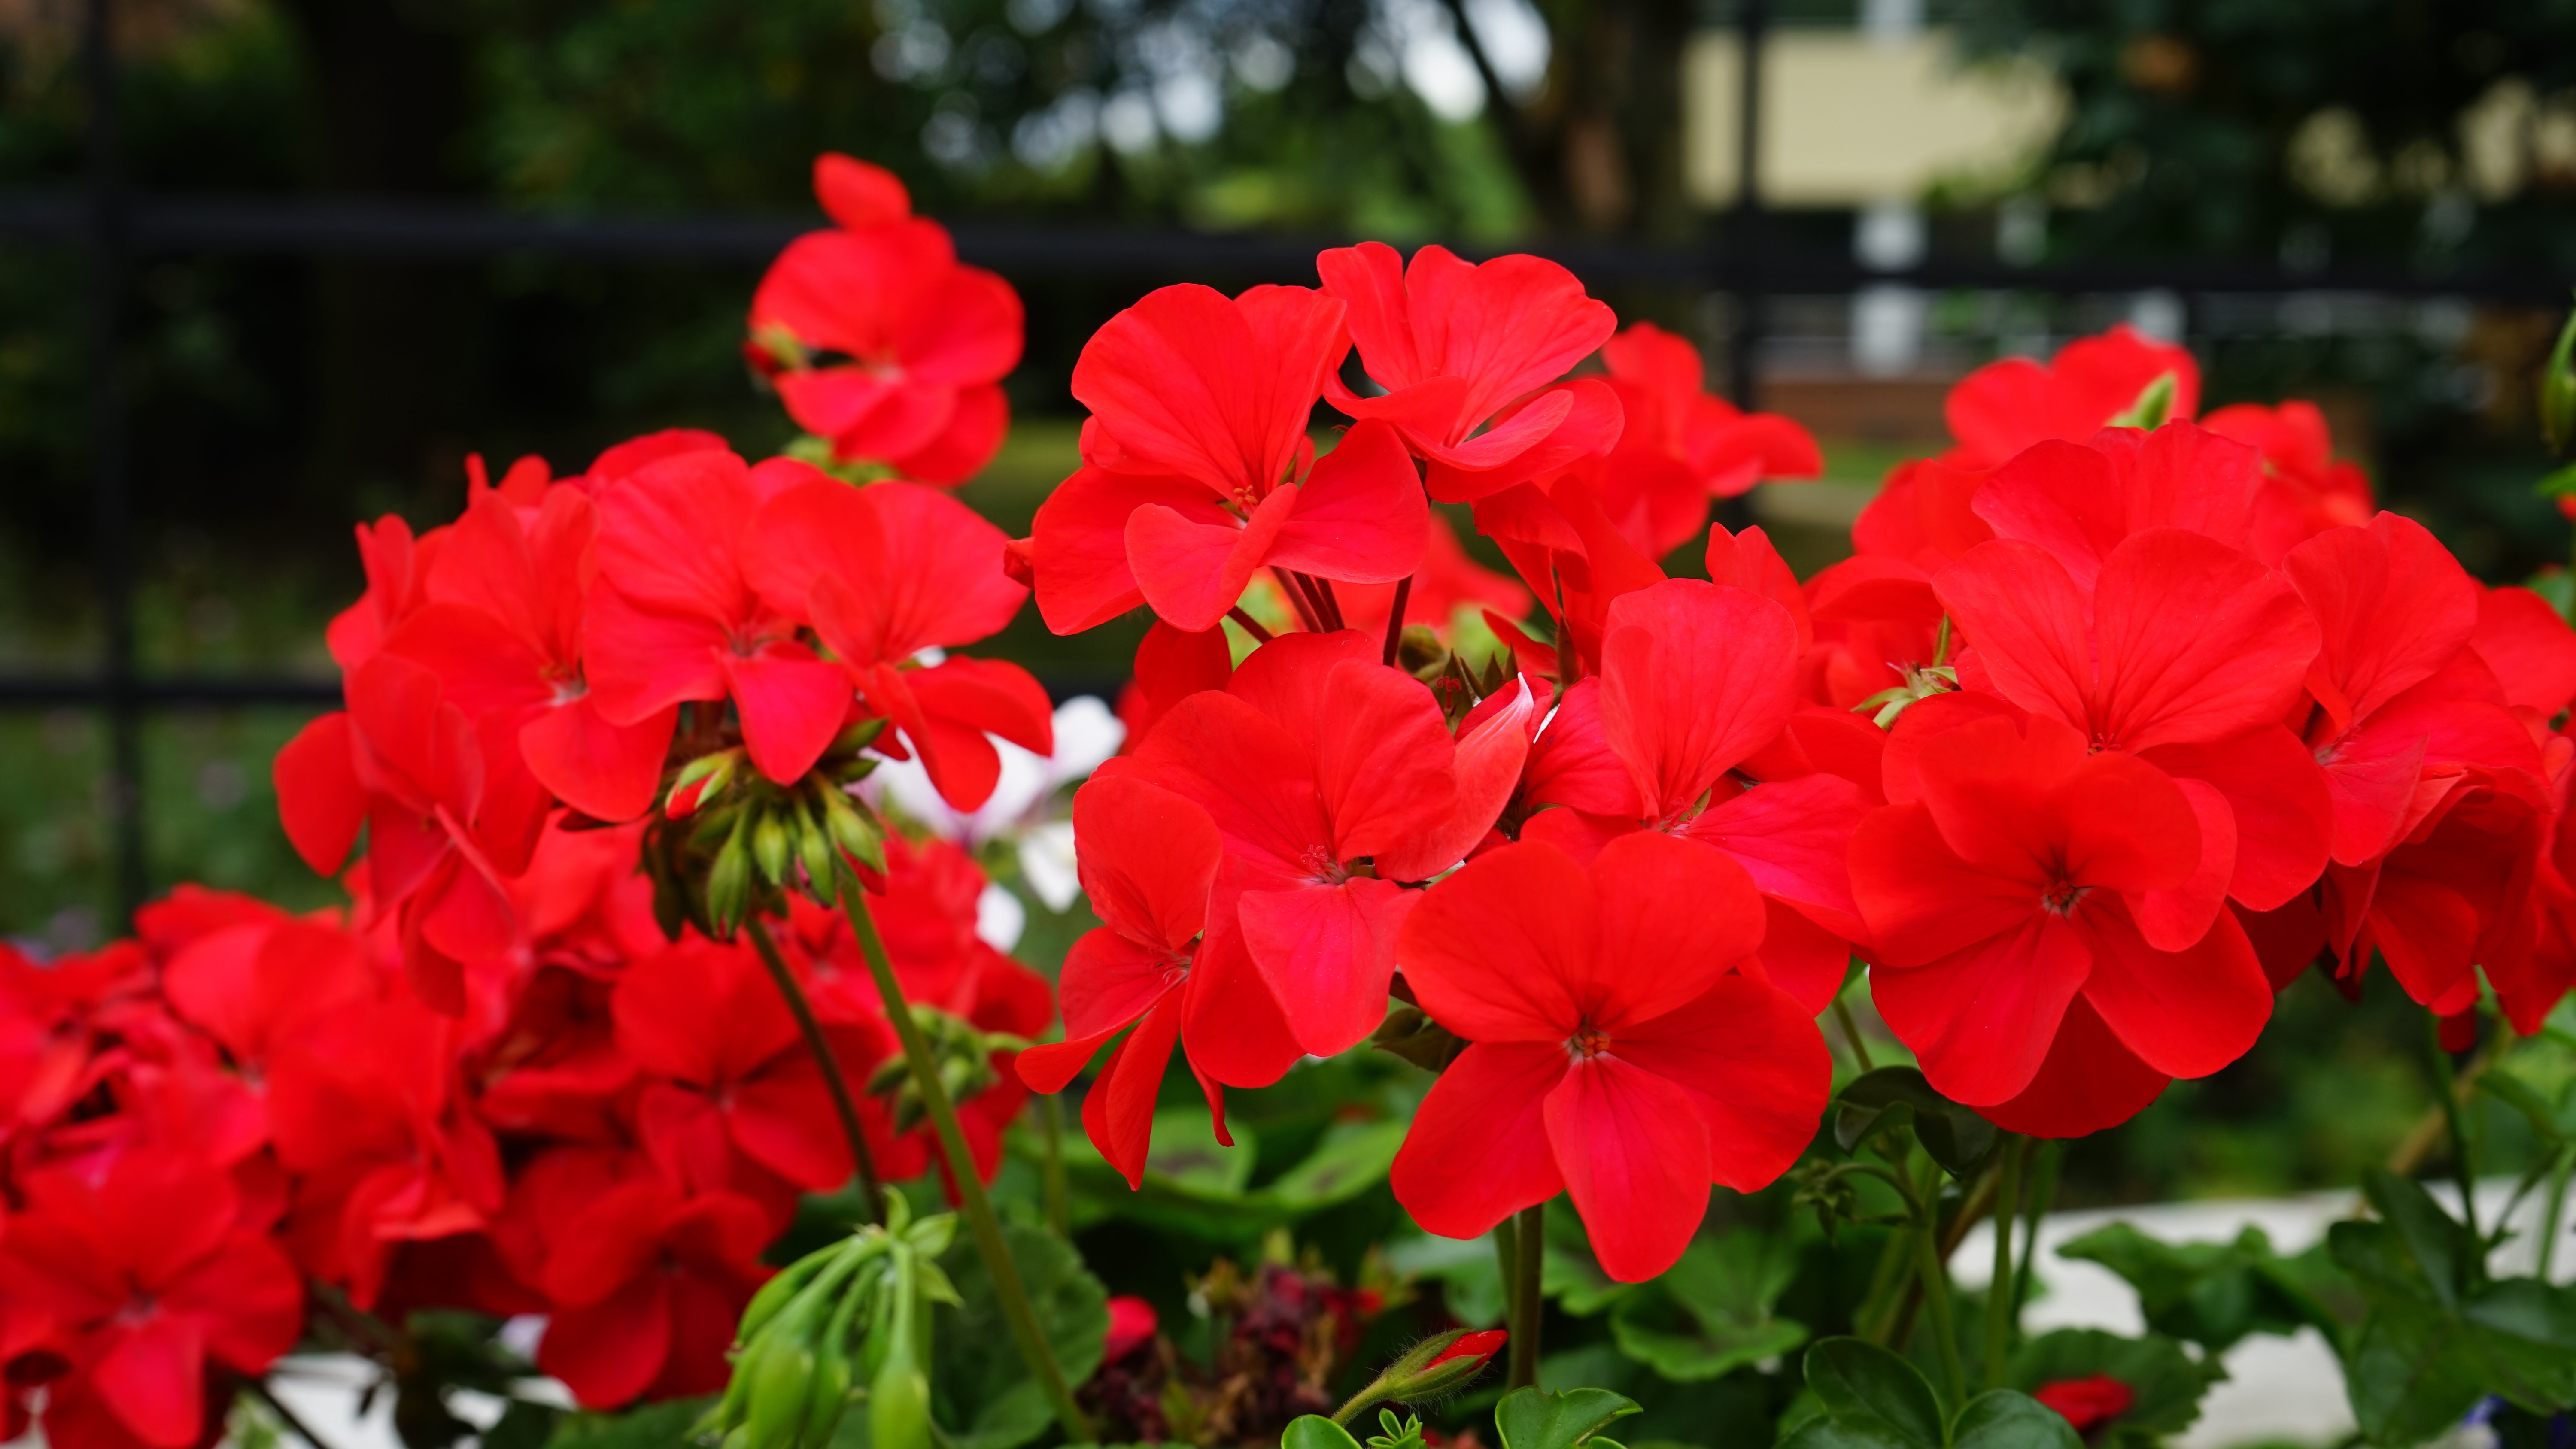
flower, flowering plant, petal, plant, red, annual plant, impatiens, verbena, geranium, busy lizzie, geraniales, perennial plant